Devil's Furrow

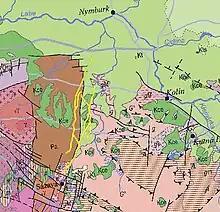
The system of routes of the Devil's Wake (according to Bernat and Štědra) plotted on a map with the Kouřim fault

The furrow has been interpreted by some authors as a surface manifestation of a geological fault. This interpretation is supported by the fact that the Kouřim fault, belonging to the greater , runs through the landscape parallel to the wake. Geological surveys, however, have suggested that the Devil's Furrow is a surface phenomenon with no connection to faults in deeper layers.